Ebenezer McJunkin

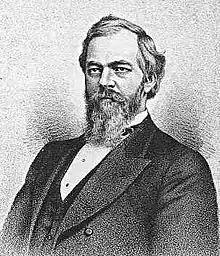
McJunkin in 1883

Ebenezer McJunkin (March 28, 1819 – November 10, 1907) was a Republican member of the U.S. House of Representatives from Pennsylvania.